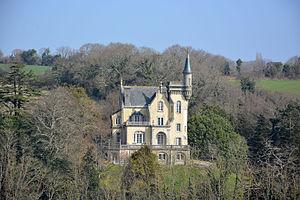
Manoir de Stang-al-Lin